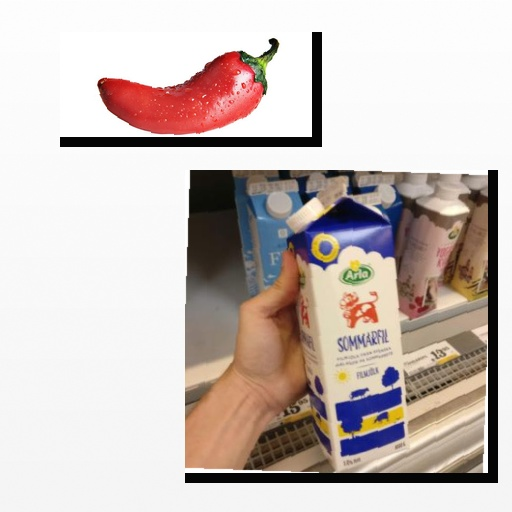
Food items: chili_pepper, sour_milk